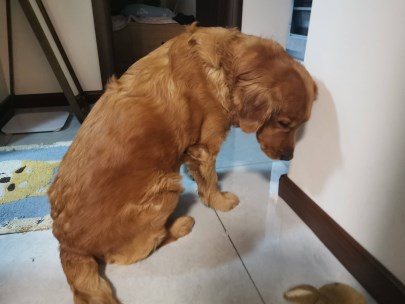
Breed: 5355-n000126-golden_retriever